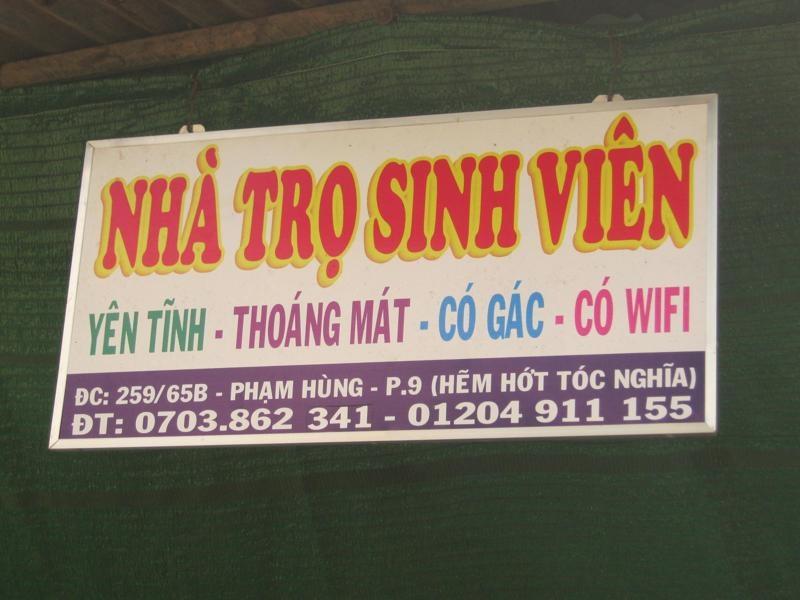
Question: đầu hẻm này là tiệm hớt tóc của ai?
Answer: đầu hẻm này là tiệm hớt tóc của nghĩa